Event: Nepal Earthquake
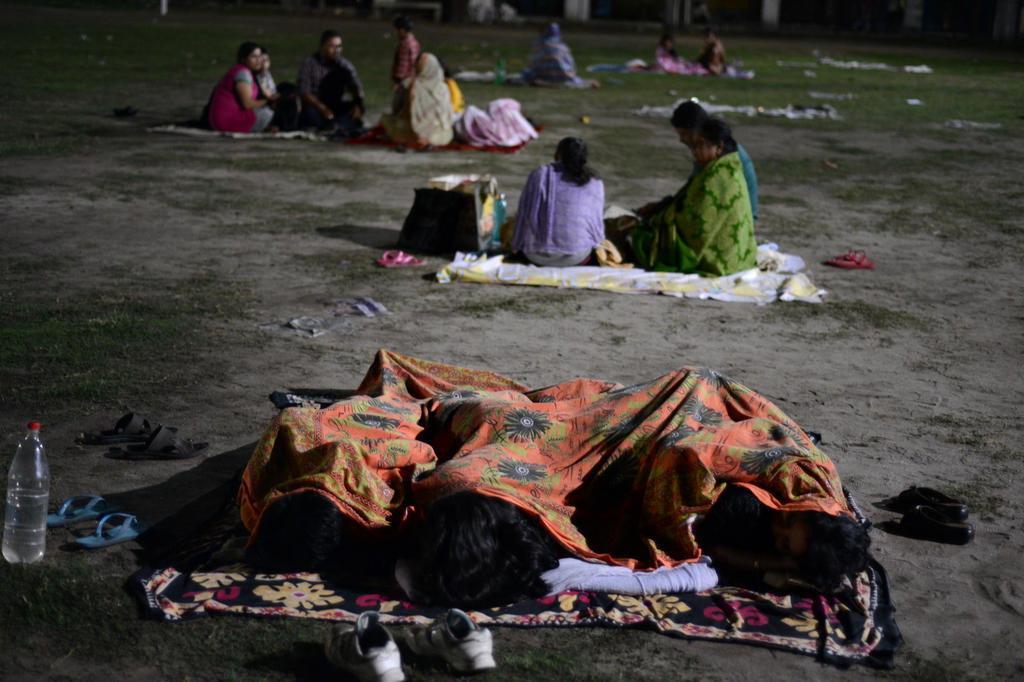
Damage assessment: no_damage